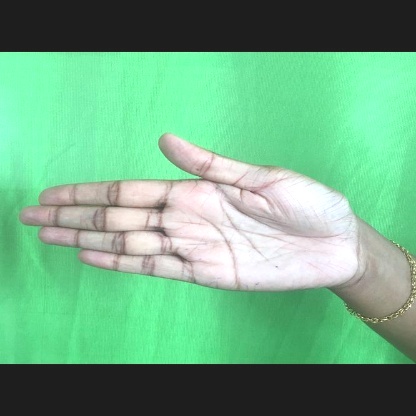
Mudra: Ardhachandran